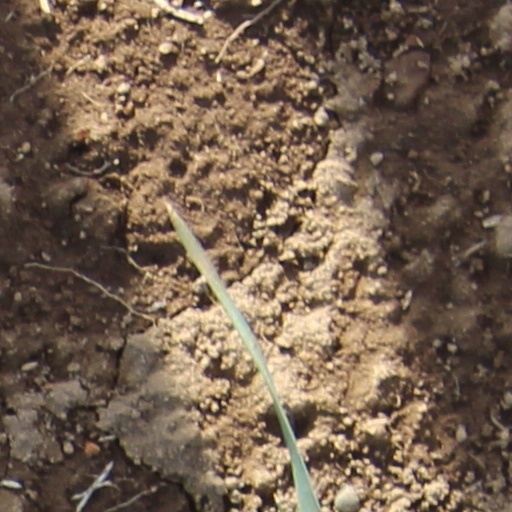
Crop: wheat